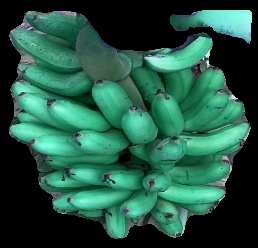
Variety: rasbale
Grade: grade1